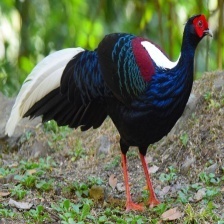
Species: SWINHOES PHEASANT
Scientific name: LOPHURA SWINHOII